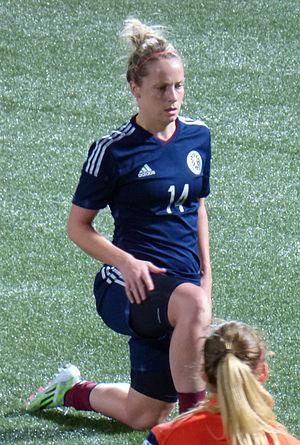
Joelle Murray est une footballeuse internationale écossaise, née le 7 novembre 1986. Elle évolue au poste de défenseur en équipe nationale et au poste de milieu de terrain dans son club de toujours, Hibernian.